Paul Marais de Beauchamp

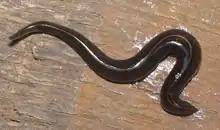
"Platydemus manokwari", a flatworm species described by Beauchamp

The genus of freshwater planarians "Debeauchampia" (currently a synonym of "Procerodes") and the genus of land planarians "Beauchampius" were named after him.